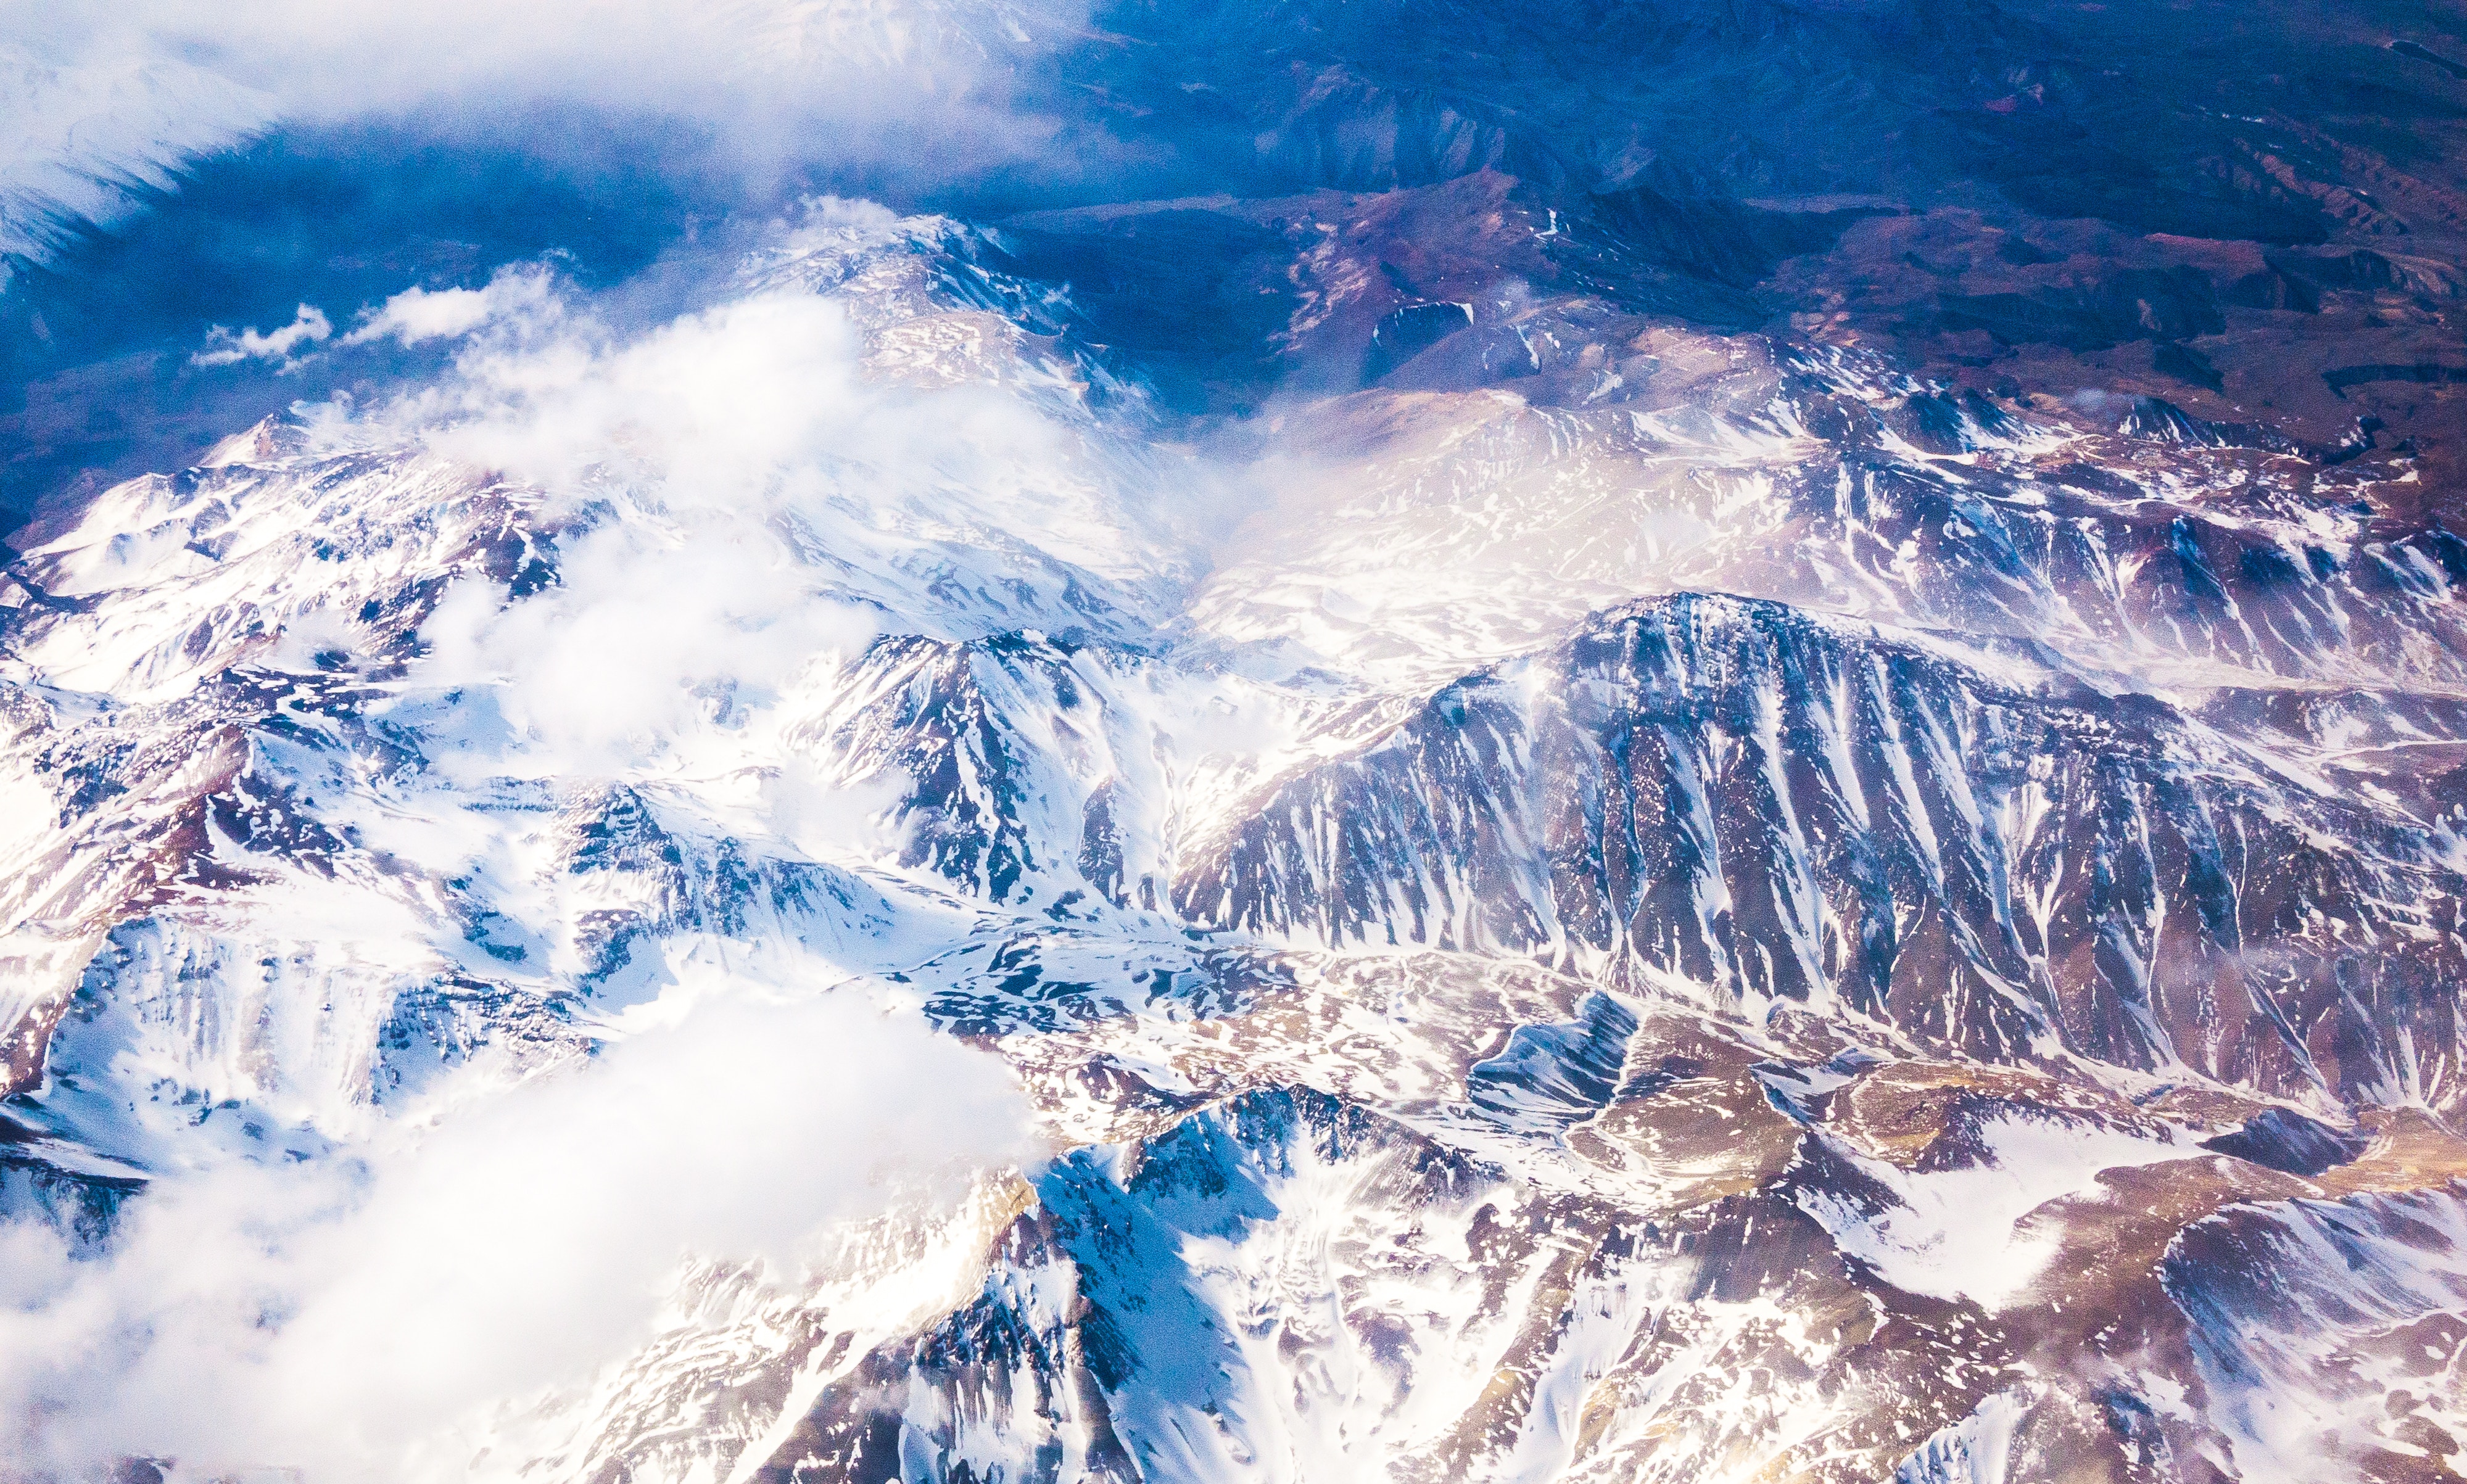
mountain, winter, cloud, sky, atmosphere, mountain range, ridge, summit, massif, geology, earth, alps, fell, cirque, elevation, nunatak, aerial photography, atmosphere of earth, mountainous landforms, computer wallpaper, glacial landform, geological phenomenon, ice cap, ar te, mount scenery